United States Secretary of Defense

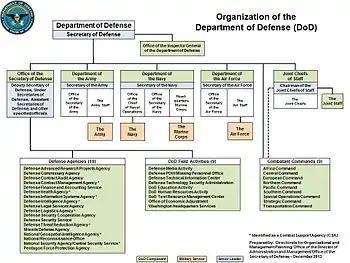
Department of Defense organizational chart (December 2013)

Based on the experiences of World War II, proposals were soon made on how to more effectively manage the large combined military establishment. The Army generally favored centralization while the Navy had institutional preferences for decentralization and the status quo. The resulting National Security Act of 1947 was largely a compromise between these divergent viewpoints. It renamed the Department of War the Department of the Army, and added both it and the Department of the Navy to a newly established National Military Establishment (NME). The act also separated the Army Air Forces from the Army to become its own branch of service, the United States Air Force.